History of massively multiplayer online games

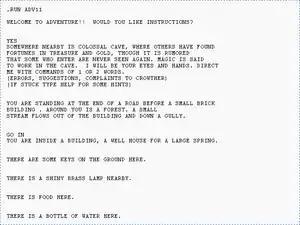
Will Crowther's "Adventure"

"Adventure", created in 1975 by Will Crowther on a DEC PDP-10 computer, was the first widely played adventure game. The game was significantly expanded in 1976 by Don Woods. "Adventure" contained many D&D features and references, including a computer controlled dungeon master.